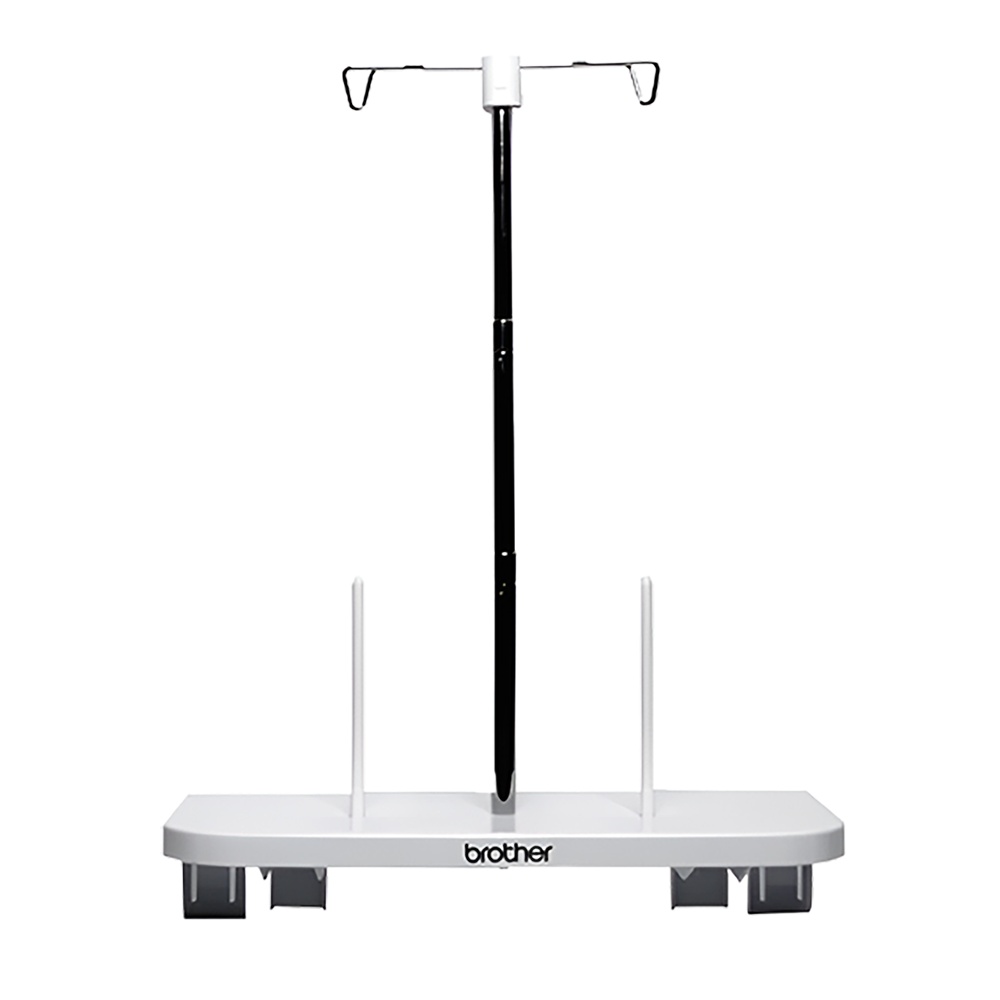
Brother TS6 King Spool Thread Stand
King spool thread stand Lets you set two large spool threads. Compatible with V3SE, Luminare XP1
Brand: AlFakhri Sew Kuwait
Category: Arts & Entertainment > Hobbies & Creative Arts > Arts & Crafts > Art & Crafting Tool Accessories > Spinning Wheel Accessories